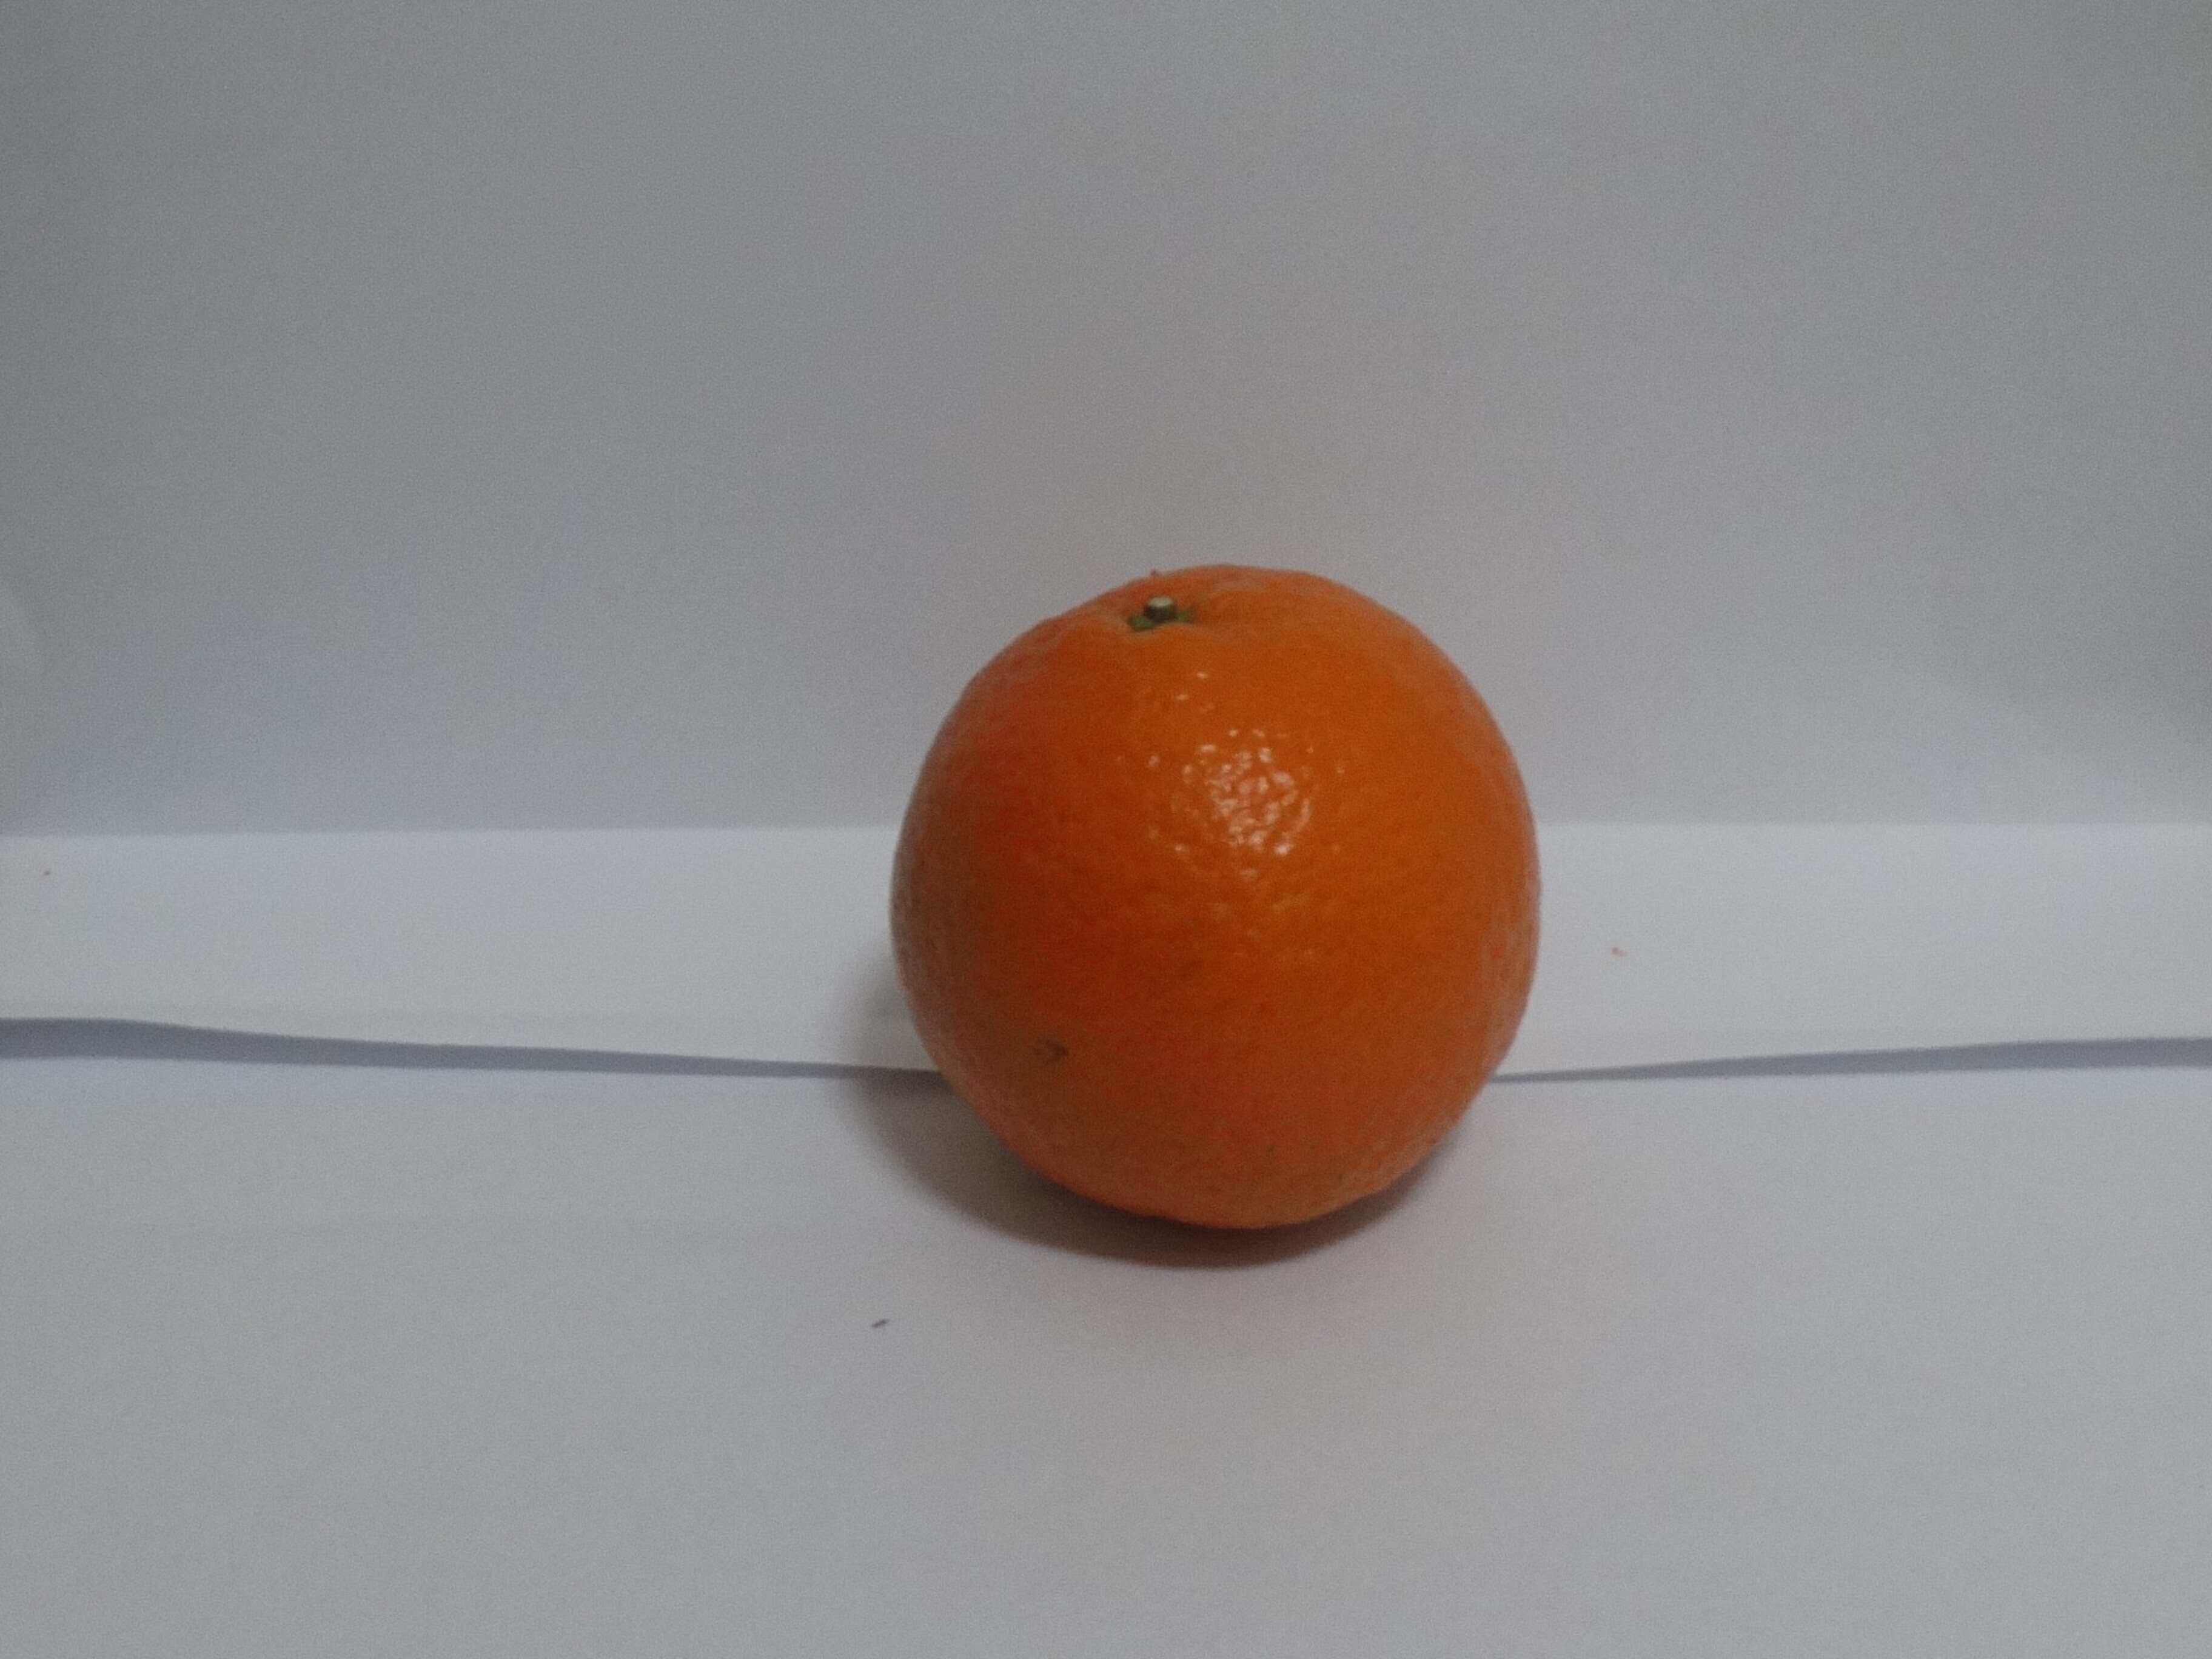
Citrus fruit variety: tankan